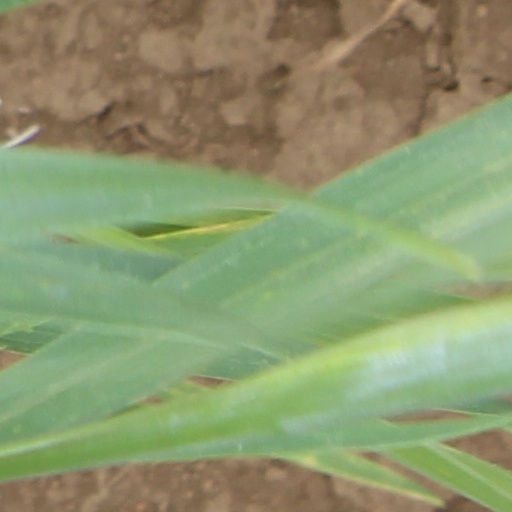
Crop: wheat